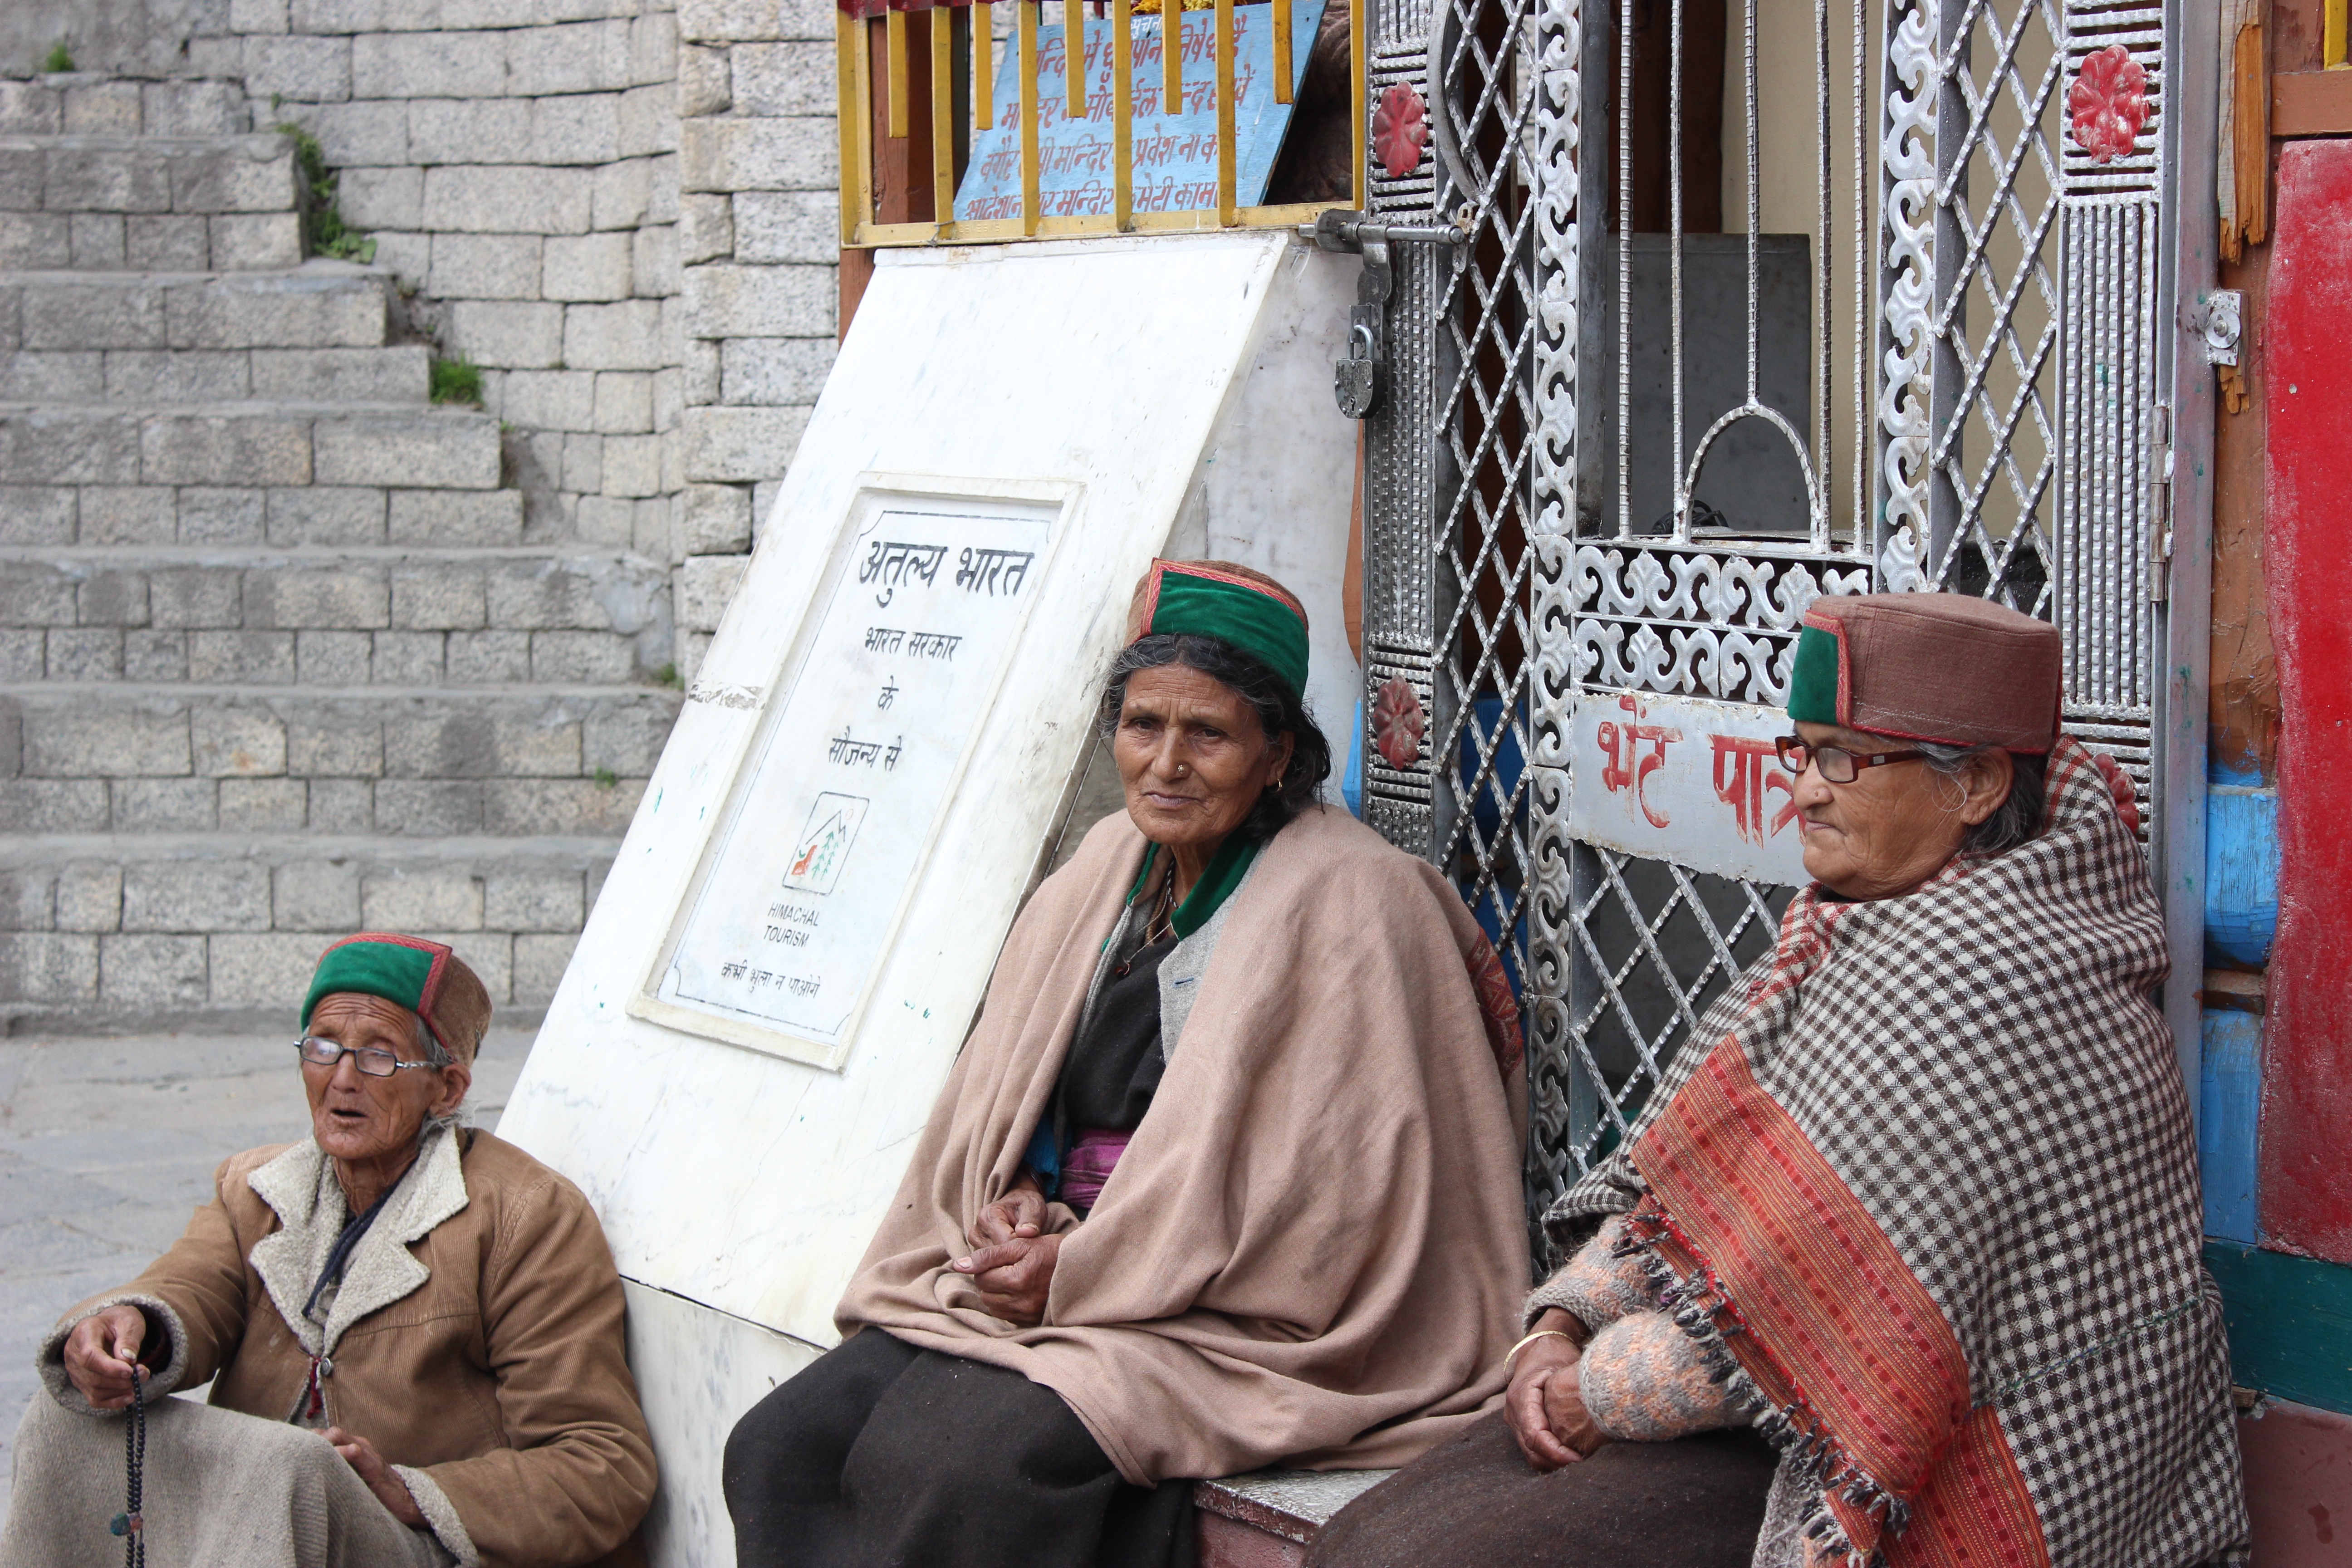
person, winter, community, nun, religious, women, india, traditional, devoted, buddhist nun, kinneri, kinnauri, kinnori, leady, buddhist himalya, himachal pradesh kinnaur, kinner, kinnor, sitting leady, pahari, bharat, varat, devotee